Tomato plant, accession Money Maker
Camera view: tilt-top (135 deg); turntable rotation: 0 degrees
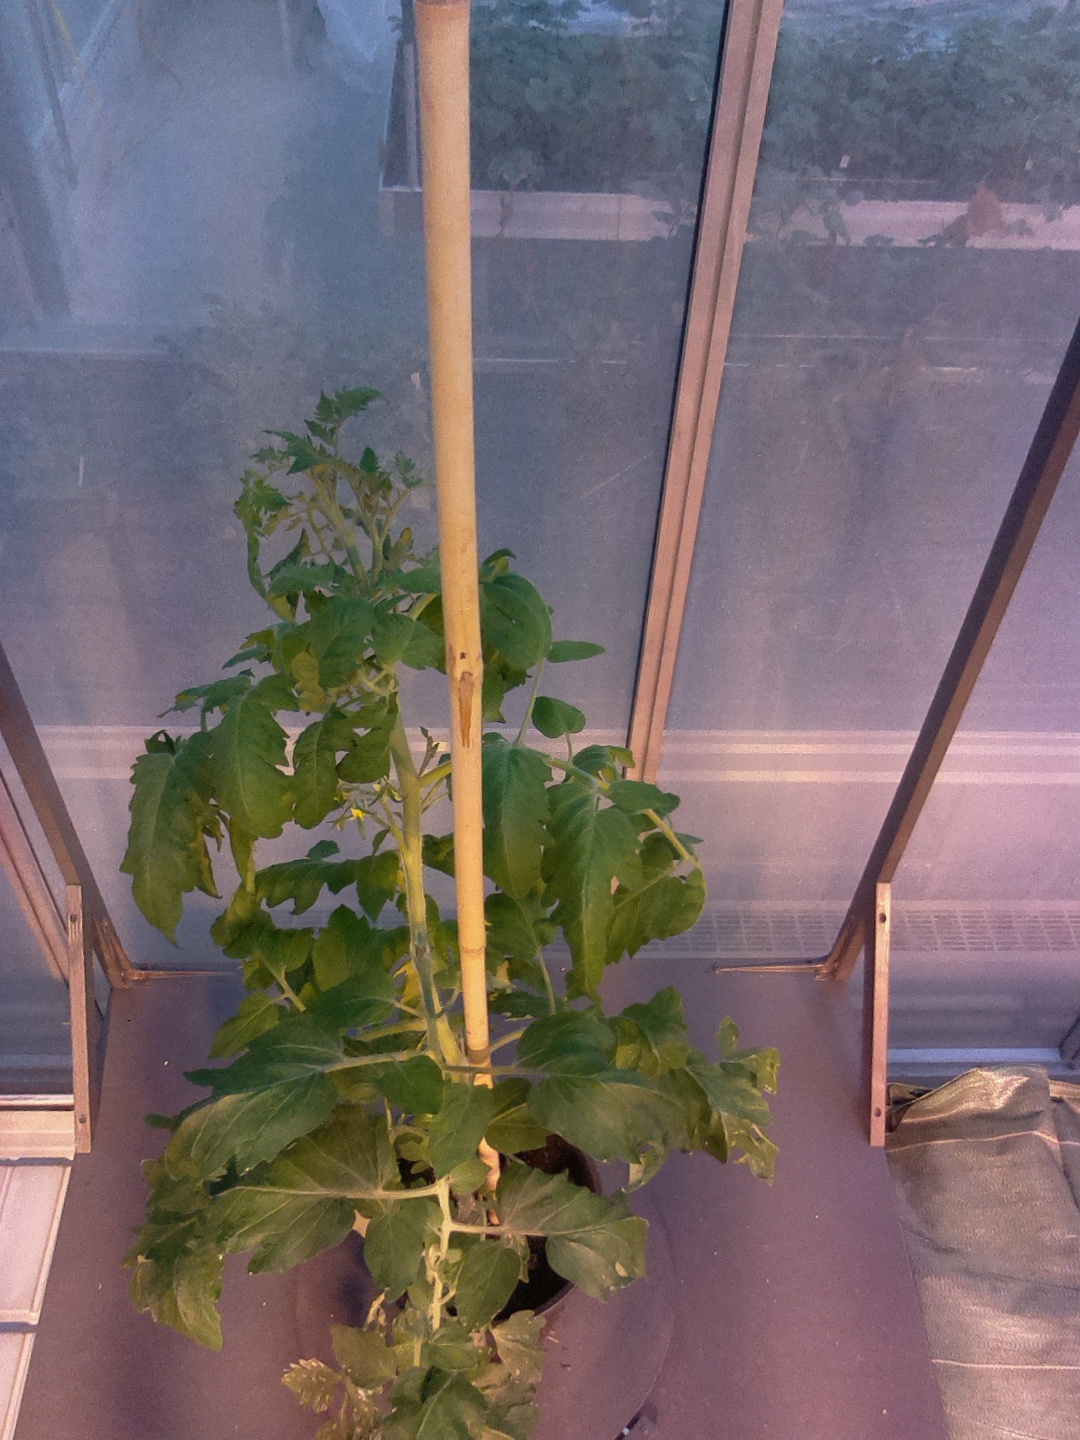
BBCH growth stage 60: First flowers open